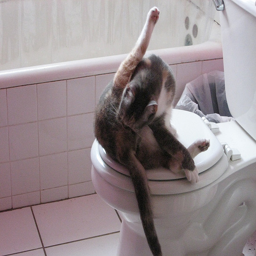
A cat licking itself while sitting on a closed toilet seat
a cat that is sitting on top of a toilet
The cat is sitting on the toilet  seat in the bathroom.
a cat licking itself while sitting on a toilet
A cat sitting on the lid of a toilet cleaning itself.